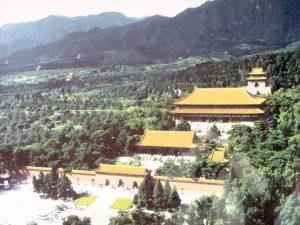
La dynastie Ming est une lignée d'empereurs qui a régné sur la Chine de 1368 à 1644. La dynastie Ming fut la dernière dynastie chinoise dominée par les Han. Elle parvint au pouvoir après l'effondrement de la dynastie Yuan dominée par les Mongols, et dura jusqu'à la prise de sa capitale Pékin en 1644 lors de la rébellion menée par Li Zicheng, qui fut rapidement supplanté par la dynastie Qing mandchoue. Des régimes loyaux au trône Ming existèrent jusqu'en 1662, année de leur soumission définitive aux Qing.
La dynastie des Ming a régné sur la Chine entre 1368 et 1644. Leurs tombeaux ont été classés au Patrimoine mondial en 2000 et 2003.